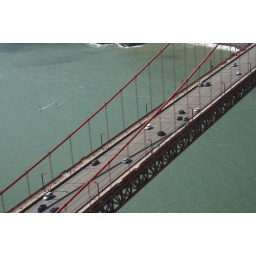
flying around the gg bridge